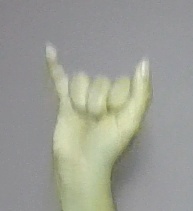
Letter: ya